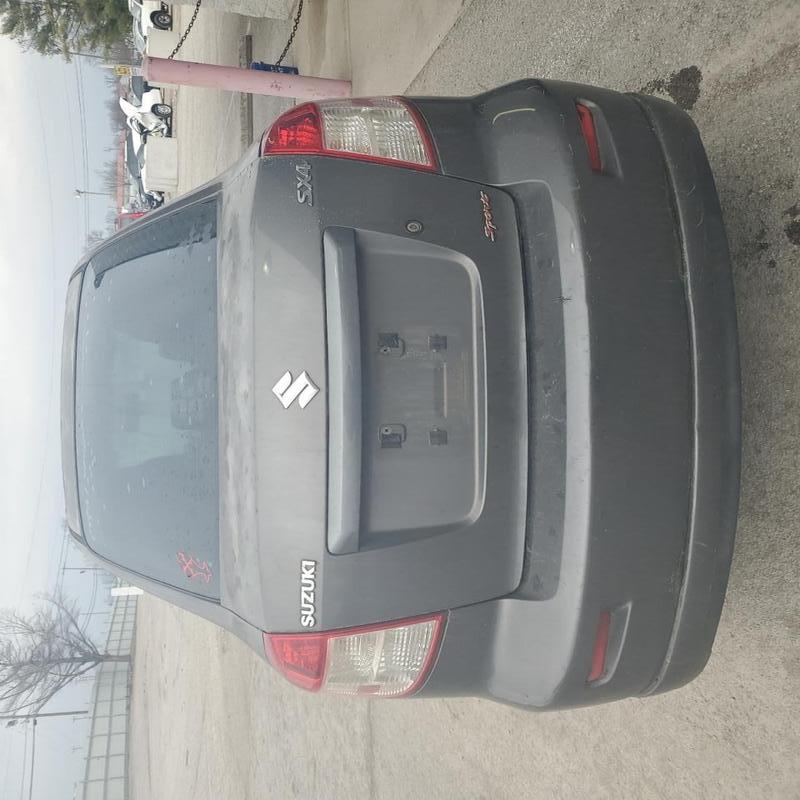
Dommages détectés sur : pare-choc arrière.
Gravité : mineur